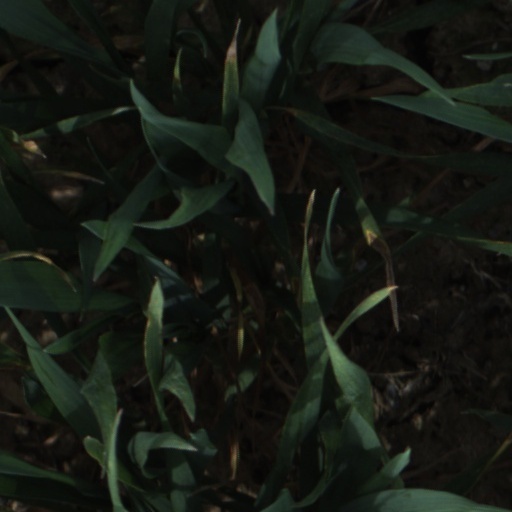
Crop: wheat